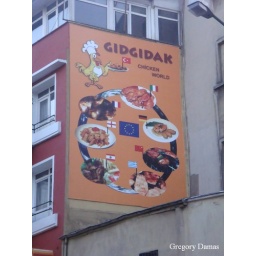
When I saw that ad about your favourite animal in a street of Istanbul, I thought about you...